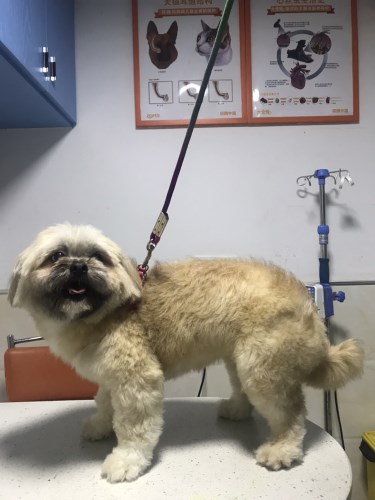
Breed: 361-n000123-Shih_Tzu